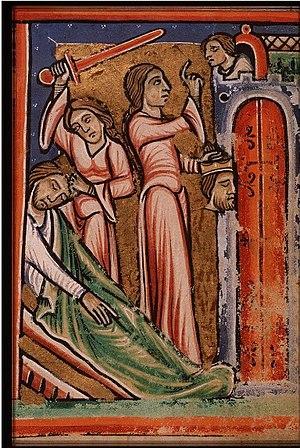
Judith décapitant Holopherne est un thème artistique tiré du Livre de Judith, particulièrement représenté dans la peinture européenne du XVIIᵉ siècle. Judith entre dans la tente d'Holopherne, un général assyrien sur le point de mener une offensive contre la ville de Béthulie. Il s'enivre au point de perdre connaissance ; Judith le décapite, et emporte sa tête dans un panier.